Damian O'Flynn

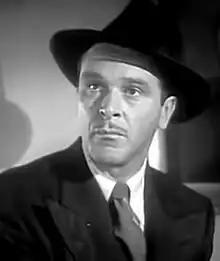
O'Flynn in "X Marks the Spot" (1942)

Damian O'Flynn (January 29, 1907 – August 8, 1982) was an Irish-American actor of film and television originally from Holt, Nebraska.